Magudam

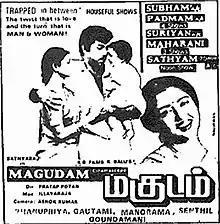
Poster

Magudam is a 1992 Indian Tamil language film, written and directed by Pratap Pothen. The film stars Sathyaraj, Bhanupriya and Gautami. It was released on 24 July 1992.